Centralia, Washington

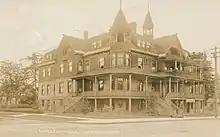

A large fire on June 26, 1908, part of a string of arson attempts spanning between the Twin Cities that month, decimated a block in the city's downtown district. The early morning blaze, which began at the Star Saloon, caused the loss of twelve buildings but only one person was reported injured.